Hurdle

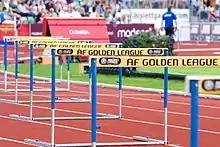
Track and field hurdles

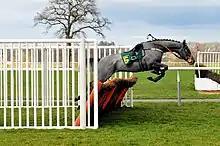
A horse free-jumping a steeplechase-type hurdle

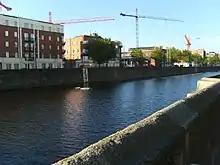
Ancient site of the "ford of hurdles", Dublin

A hurdle (UK English, limited US English) is a moveable section of light fence. In the United States, terms such as "panel", "pipe panel" or simply "fence section" are used to describe moveable sections of fencing intended for agricultural use and crowd control; "hurdle" refers primarily to fences used as jumping obstacles for steeplechasing with horses or human track and field competition.